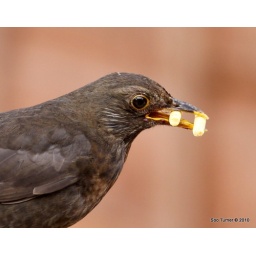
She is still collecting food from the bird table so she must still have chicks in a nest somewhere.